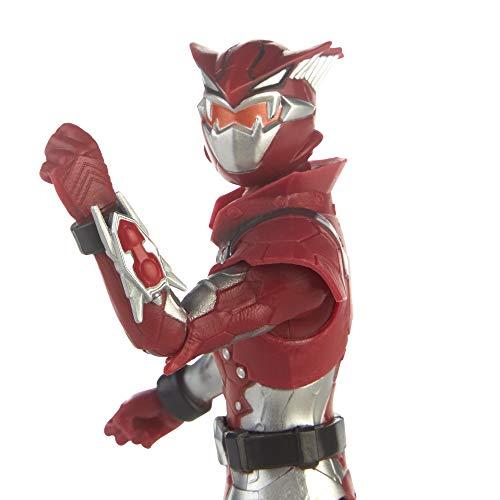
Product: Power Rangers Beast Morphers Cybervillain Blaze 6" Action Figure Toy Inspired by The TV Show
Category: Toys & Games | Toy Figures & Playsets | Action Figures
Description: Power Rangers beast morphers cybervillain Blaze figure – Imagine the cybervillain Blaze commanding the forces of EVA to steal the morph-x with this 6-inch figure, inspired by the power Rangers beast morphers TV show.
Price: $9.99
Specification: ProductDimensions:1.5x6.5x8.2inches|ItemWeight:0.16ounces|ShippingWeight:0.16ounces(Viewshippingratesandpolicies)|ASIN:B07KQK1WQ9|Itemmodelnumber:E5944AS00|Manufacturerrecommendedage:4yearsandup